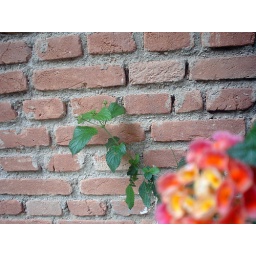
another flower in the wall